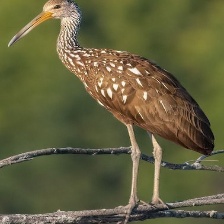
Species: LIMPKIN
Scientific name: ARAMUS GUARAUNA